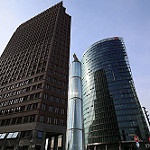
Scene: Outdoor